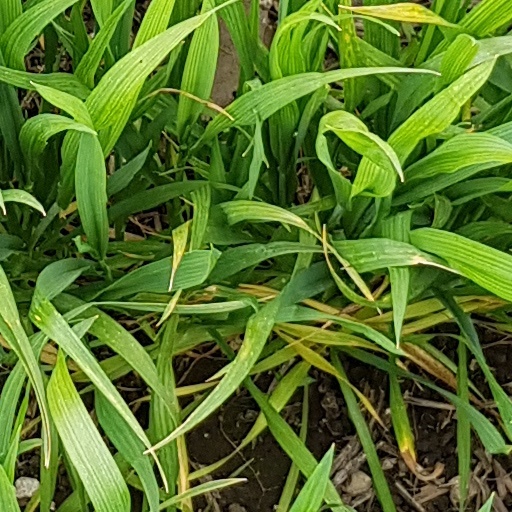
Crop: wheat